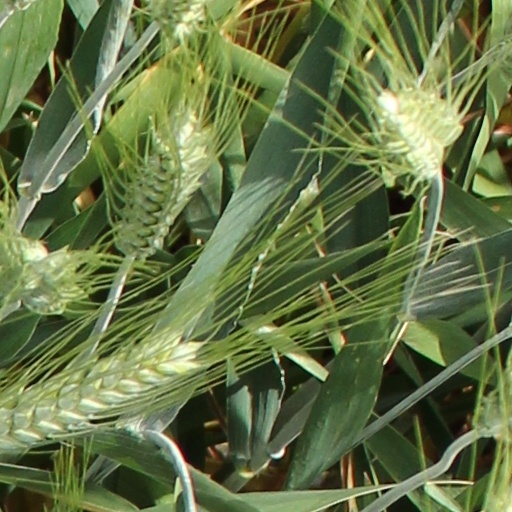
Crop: wheat